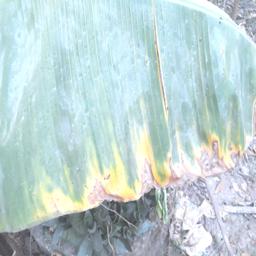
Label: POTASSIUM DEFICIENCY